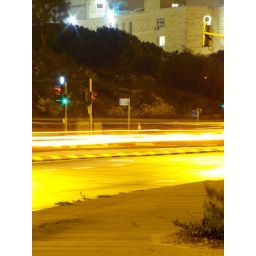
Night shots from a bridge over Begin North highway, at the Ben Gurion quarter and on Ben Zvi road